Mike Williamson (footballer)

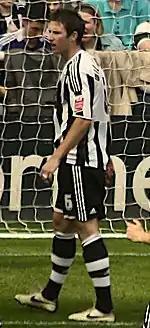
Williamson playing for Newcastle United in 2010

Williamson signed for Newcastle United on 27 January 2010 for an undisclosed fee. He made his debut the same day at St James' Park in a 2–0 win over Crystal Palace, in which he played the full 90 minutes and won the Man of the Match award in the process. On 28 January it was revealed that he was initially signed on an emergency loan deal in order for him to play the previous day, with the deal then finalised and Williamson signing a three-and-a-half-year contract.